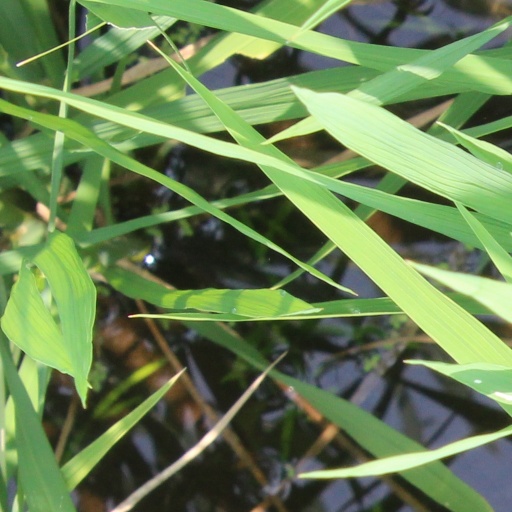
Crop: rice